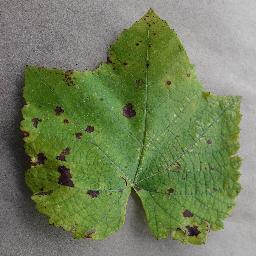
Label: Grape___Leaf_blight_(Isariopsis_Leaf_Spot)